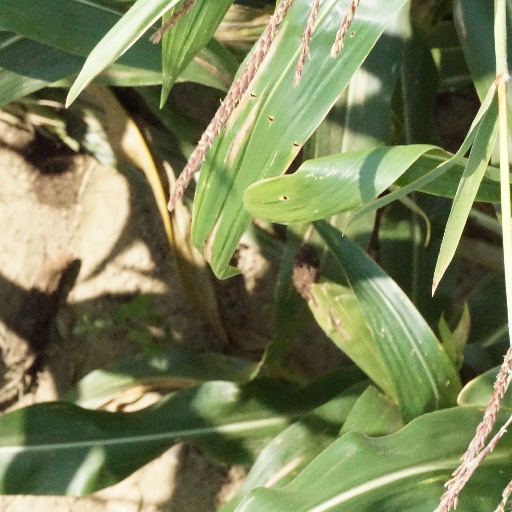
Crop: maize; corn